Stanley Donen

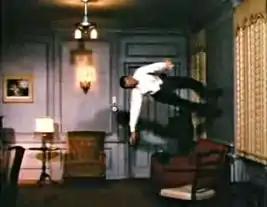
Fred Astaire dances on the walls and ceiling in "Royal Wedding", a special effect using a rotating reinforced-steel cylindrical chamber in which to film.

After the success of "On the Town", Donen signed a seven-year contract with MGM as a director. His next two films were for Freed, but were made without Kelly's participation. After being replaced as director on "Pagan Love Song" over personal differences with star Esther Williams, Donen was given the chance to direct his boyhood idol Fred Astaire.